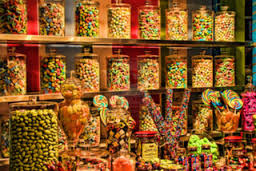
Yemek: lokum